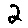
Label: 2